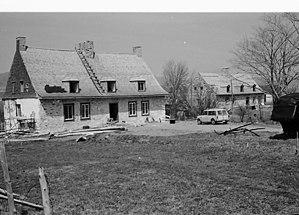
Fin des restaurations des deux maisons historiques, mai 1962. En premier plan: L'Âtre (maison Drouin-Rouleau) et à l'arrière plan La Brimbale (maison Morency-Morrisset), Sainte-Famille (Canada). Photo Jean-Antoine Demers. (Protection MH classé. Voir la liste des lieux patrimoniaux de la Capitale-Nationale pour plus de détails).
La maison Morisset est une ancienne maison de ferme construite vers 1678 lors du régime seigneurial de la Nouvelle-France. Située dans la municipalité de Sainte-Famille à l'île d'Orléans, la maison Morisset est classée comme site et bâtiment historiques par le ministère des Affaires Culturelles du Québec le 7 juin 1962. Elle est réputée pour être la plus ancienne maison en pierre du Québec.